Niccolò Gitto

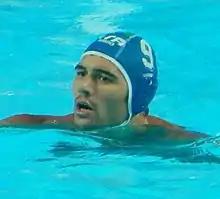
Gitto at the 2015 World Championships

Niccolò Gitto (born 12 October 1986) is an Italian water polo player. He won the world title in 2012 and two Olympic medals in 2012 and 2016. In 2012 he received the Gold Collar of Sporting Merit from the Italian Olympic Committee. He is married to Victoria and has a son Leonardo.